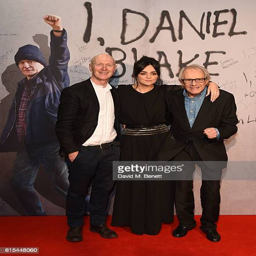
person and film director attend person